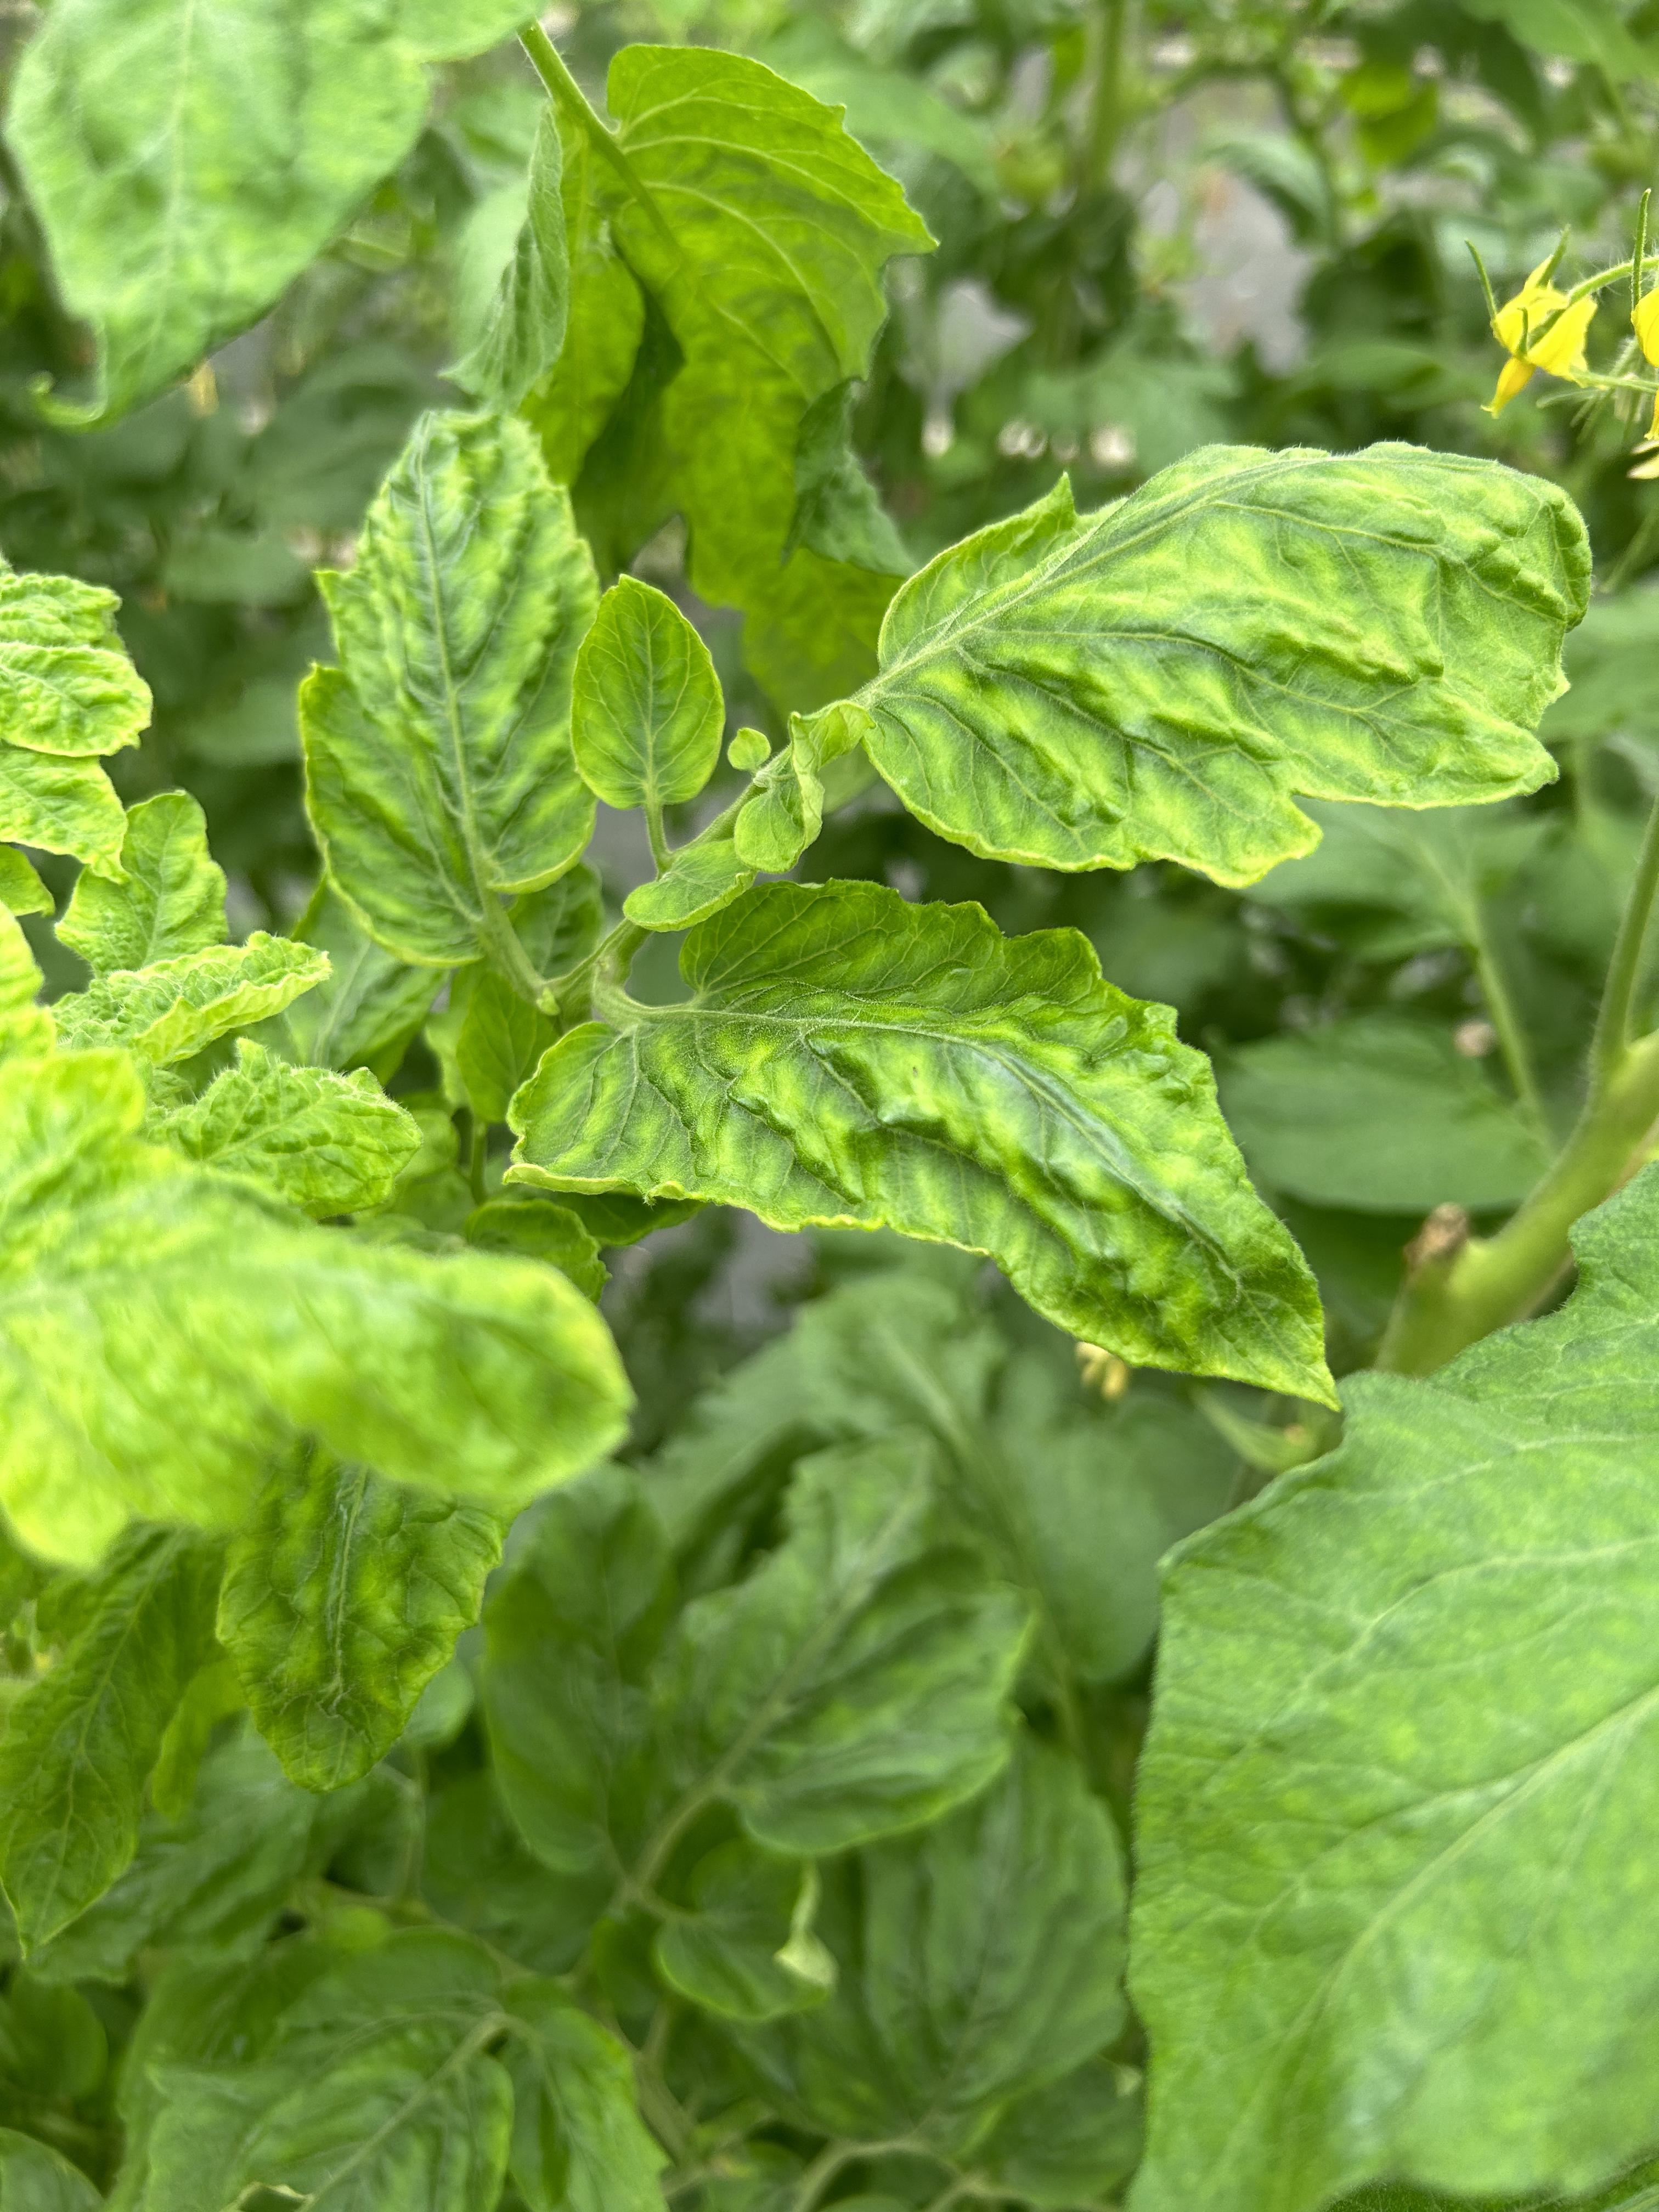
Disease: Viral